Kandi, Benin

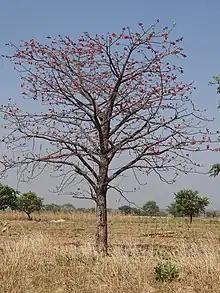
"Bombax costatum" around Pendjari National Park in Benin

"Bombax costatum" ('false kapok'; ") is locally important as an agriforest subsistence crop: its flowers and calices are used as food; its leaves provide fodder, while kapok fibre is obtained from its seed pods. For Benin as a whole, cotton ("Gossypium" spp.) is the most important crop for its international trade: In 2018, ninety-five percent of the country's cotton production was exported; cotton earned eighty percent of Benin's export income. As a cash crop, it makes a crucial contribution to the incomes of local farmers. Kandi is a major centre of the cotton-growing region and cotton-ginning factories in the commune provide local employment.